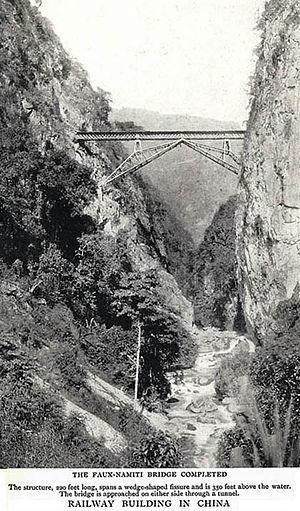
L’histoire du transport ferroviaire en Chine a commencé à la fin du XIXᵉ siècle pendant la dynastie Qing. Depuis lors, il est devenu l'un des plus grands réseaux ferroviaires au monde.
Les chemins de fer de l'Indochine et du Yunnan constituent une ligne ferroviaire longue de 855 km environ, qui relie Hải Phòng à Kunming dans la province du Yunnan.
Le viaduc de Faux-Namti, aussi connu sous les noms de pont à arbalètriersou Inverted V Bridge, ou Pont Renzi, Wujiazhai tielu qiao en chinois, est un pont ferroviaire à travée unique, situé dans le canton de Wantang du Xian de Pingbian, sur la rivière Sicha, un affluent du fleuve Nanxi, dans la province chinoise du Yunnan. Depuis 2006, le pont est inscrit au Sites historiques et culturels majeurs protégés au niveau national en Chine.